Social game

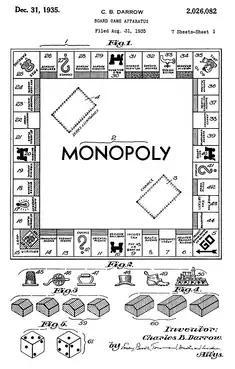
Monopoly patent from 1935

One of the first games that was commercially produced and sold in the 19th century with a printed graphic as a game board was the game of the Goose, which can be traced back to the 16th century.